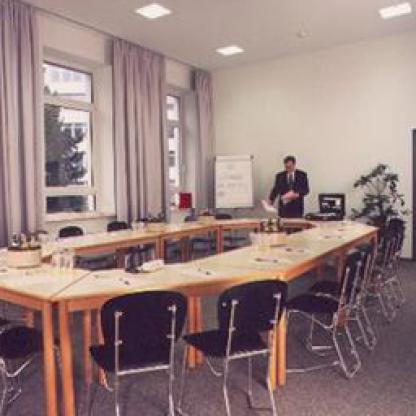
Scene: Indoor